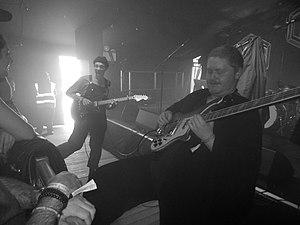
Her's est un groupe de rock indépendant anglais de Liverpool, composé de Stephen Fitzpatrick au chant et à la guitare et d'Audun Laading à la guitare basse et au chant. Son premier album est sorti en août 2018.